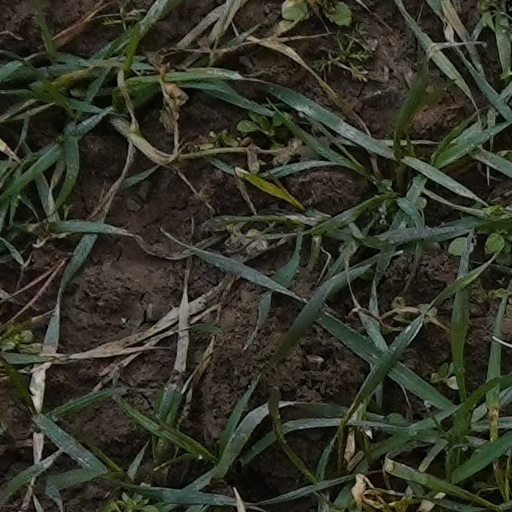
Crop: wheat